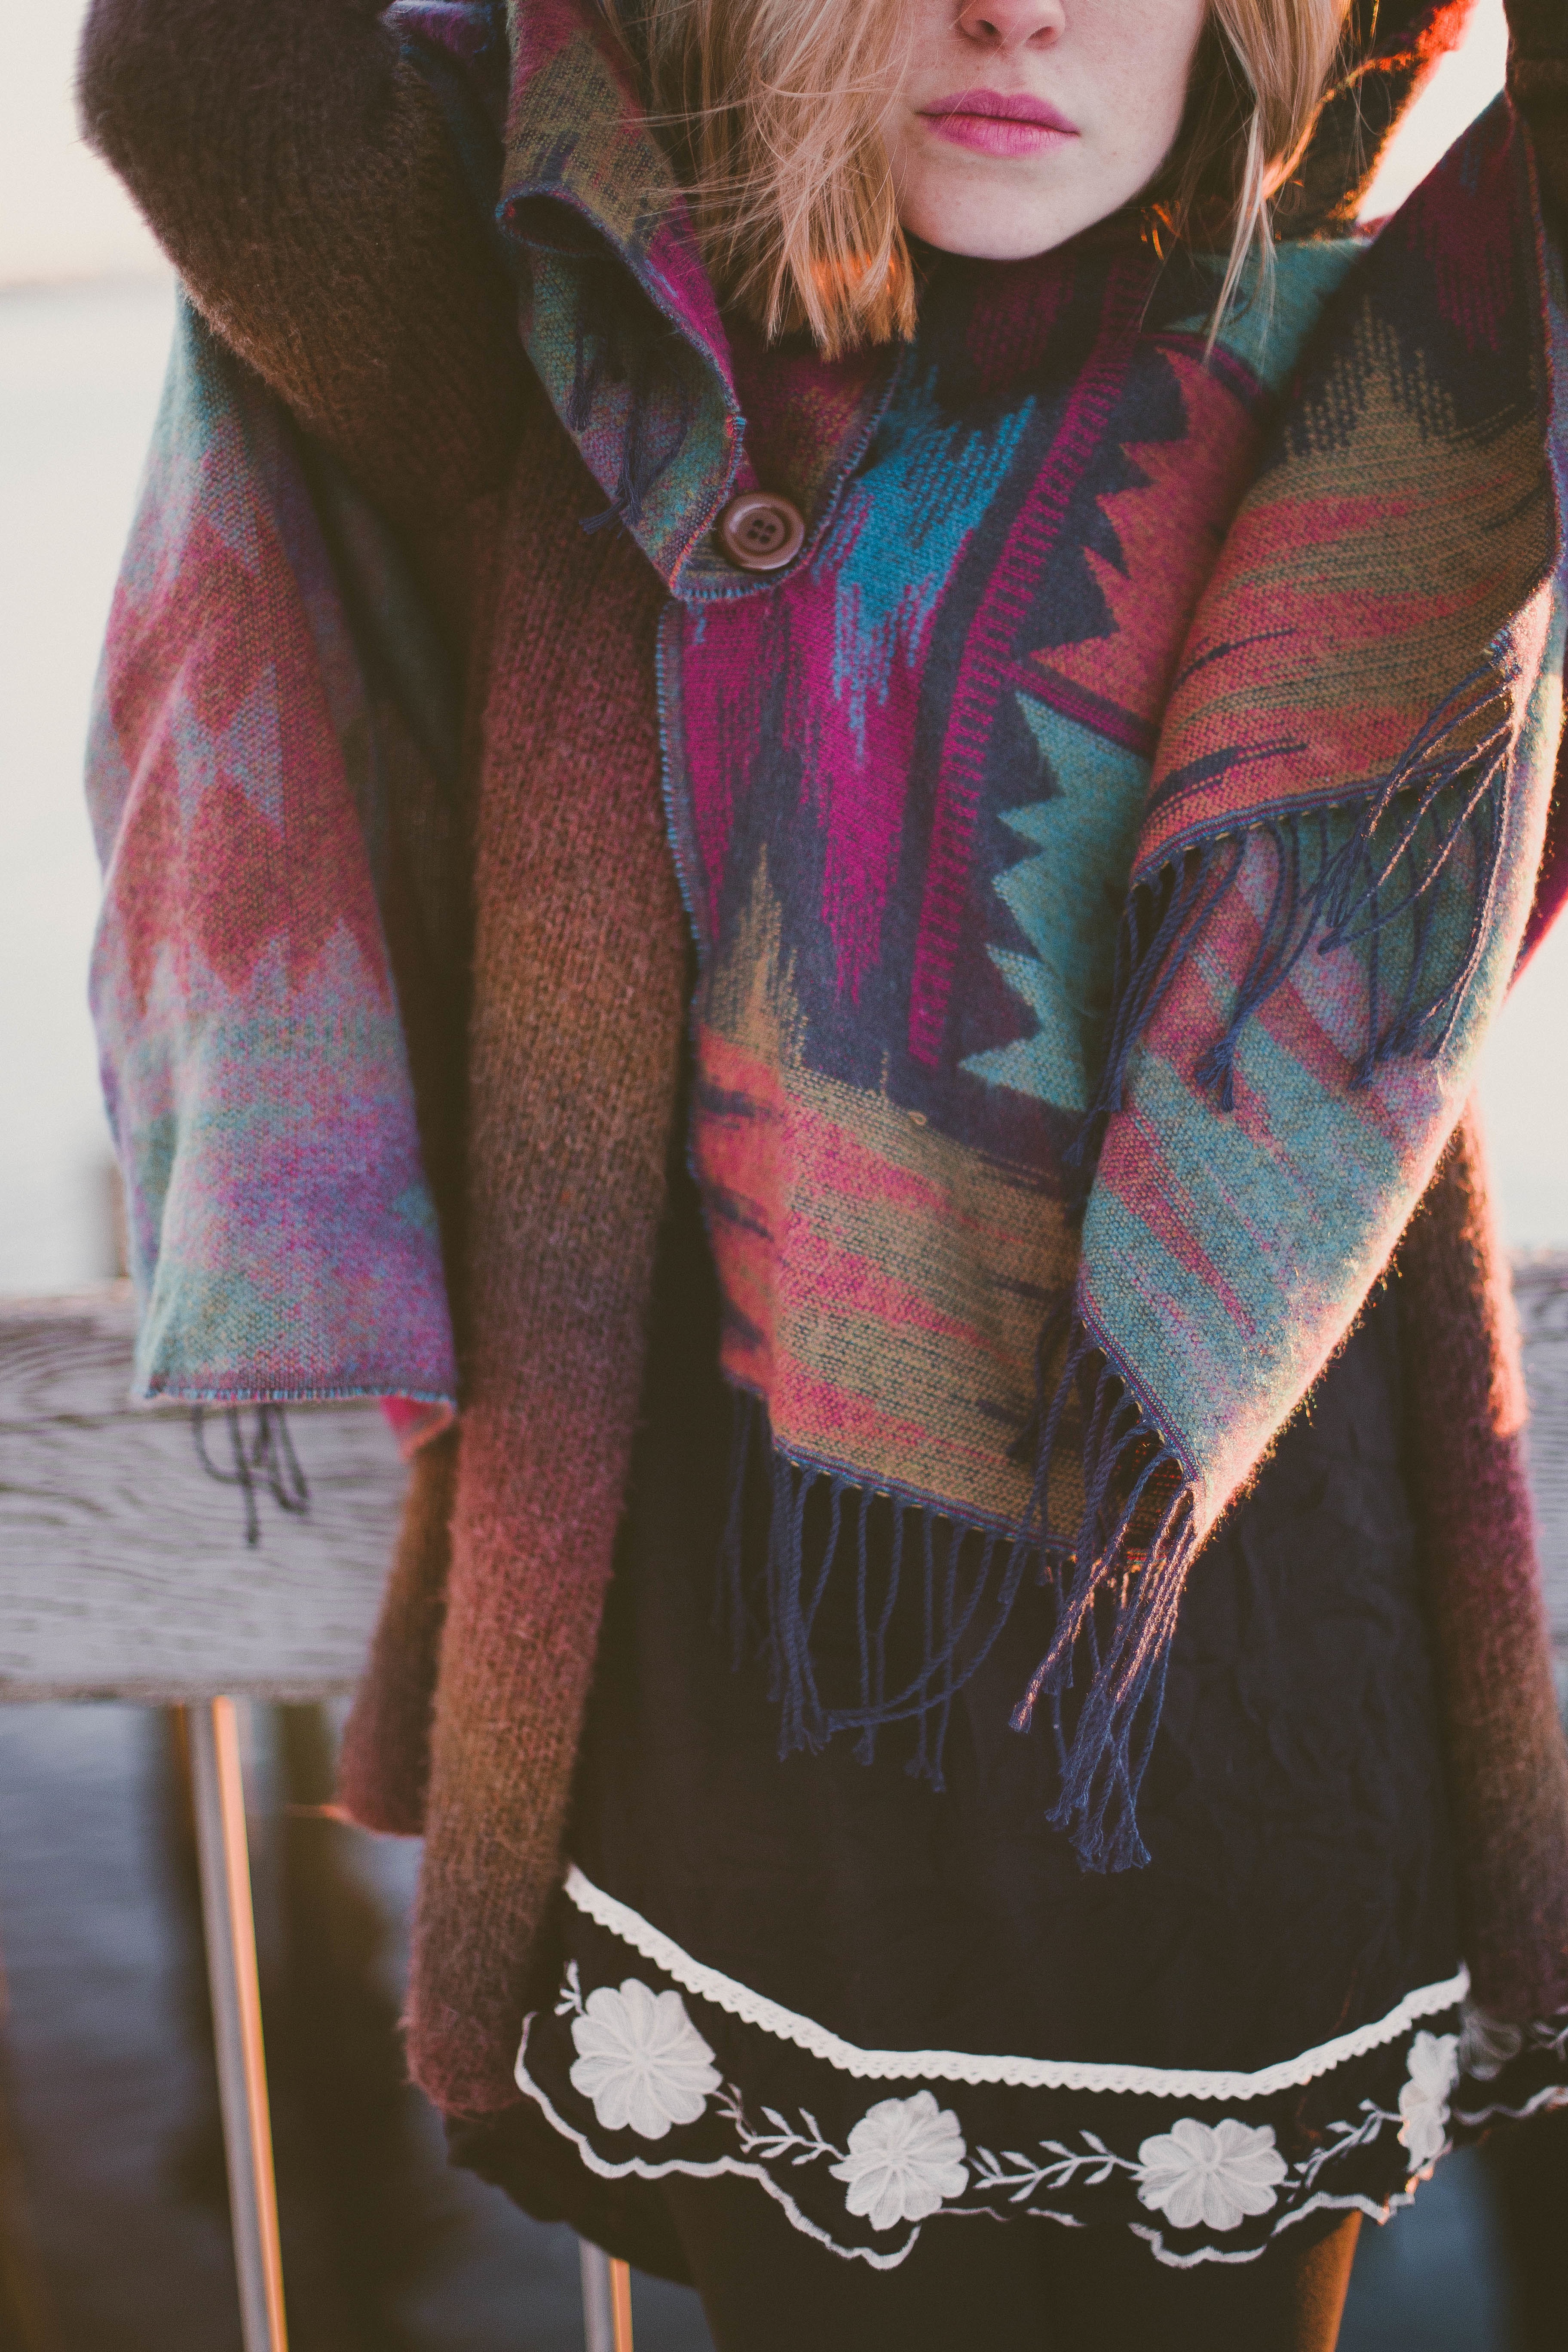
person, girl, woman, model, spring, color, fashion, clothing, lady, pink, outerwear, scarf, knitting, textile, art, dress, costume